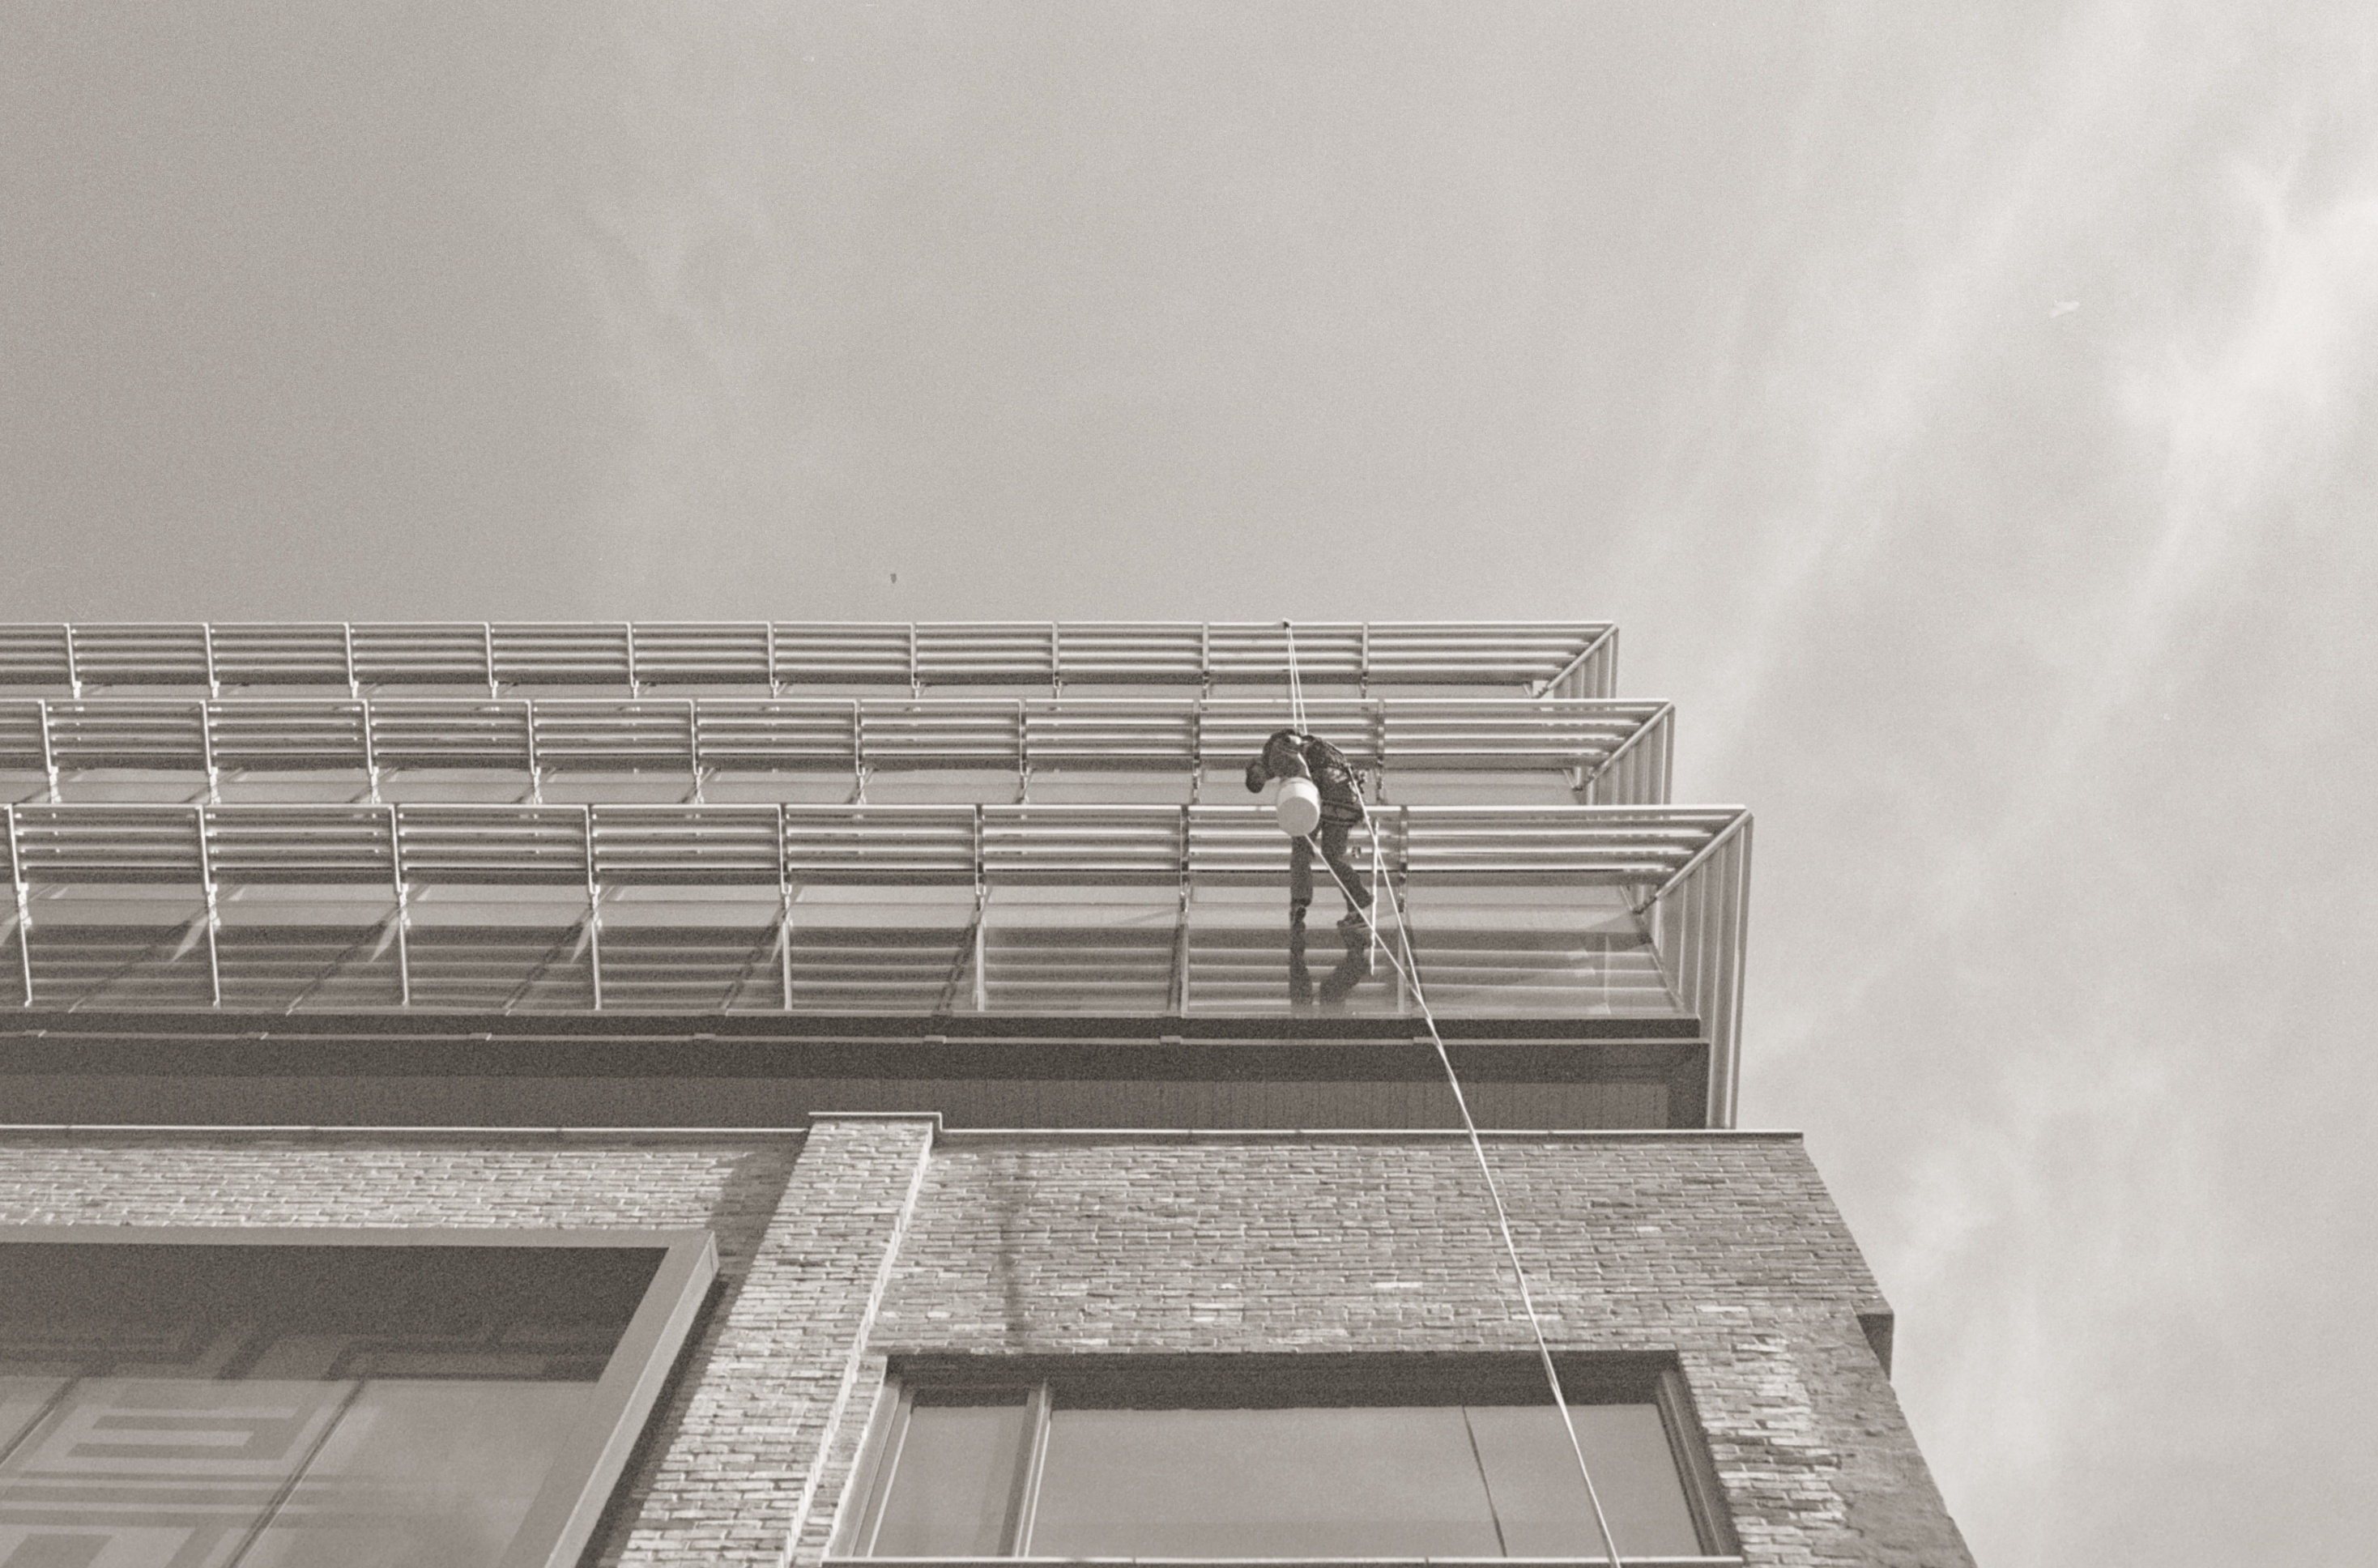
work, rope, architecture, structure, sky, white, house, roof, skyscraper, wall, film, ceiling, line, heaven, metal, washing, facade, monochrome, lighting, bw, blackandwhite, clouds, stairs, windows, olympus, heights, shape, job, dangerous, ilfordxp2, olympustrip35, ilfordxp2400, windowwasher, perilous, trip35, daylighting